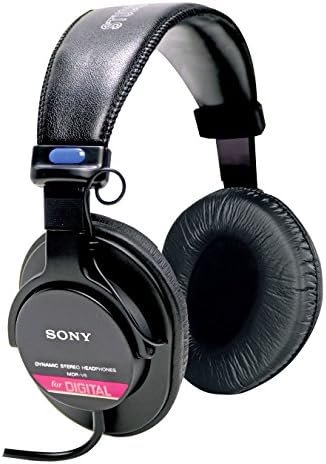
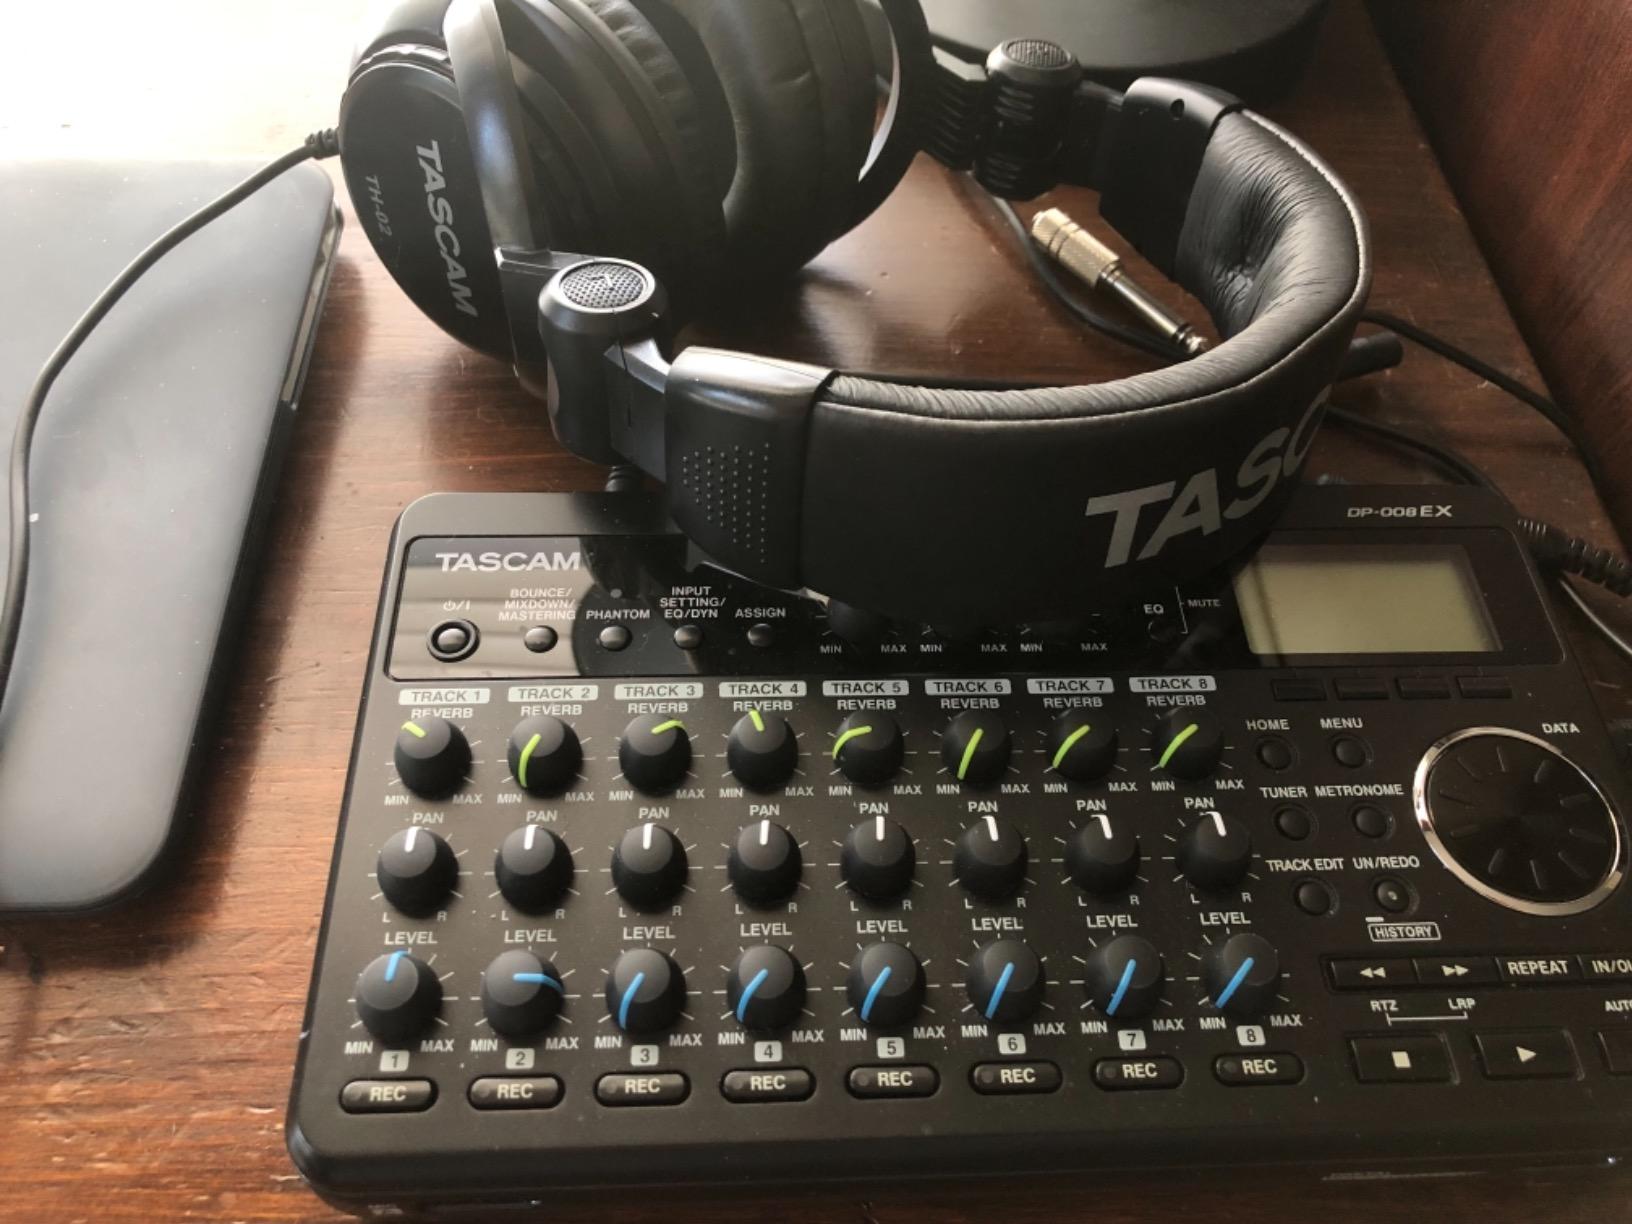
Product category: headphones
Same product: no